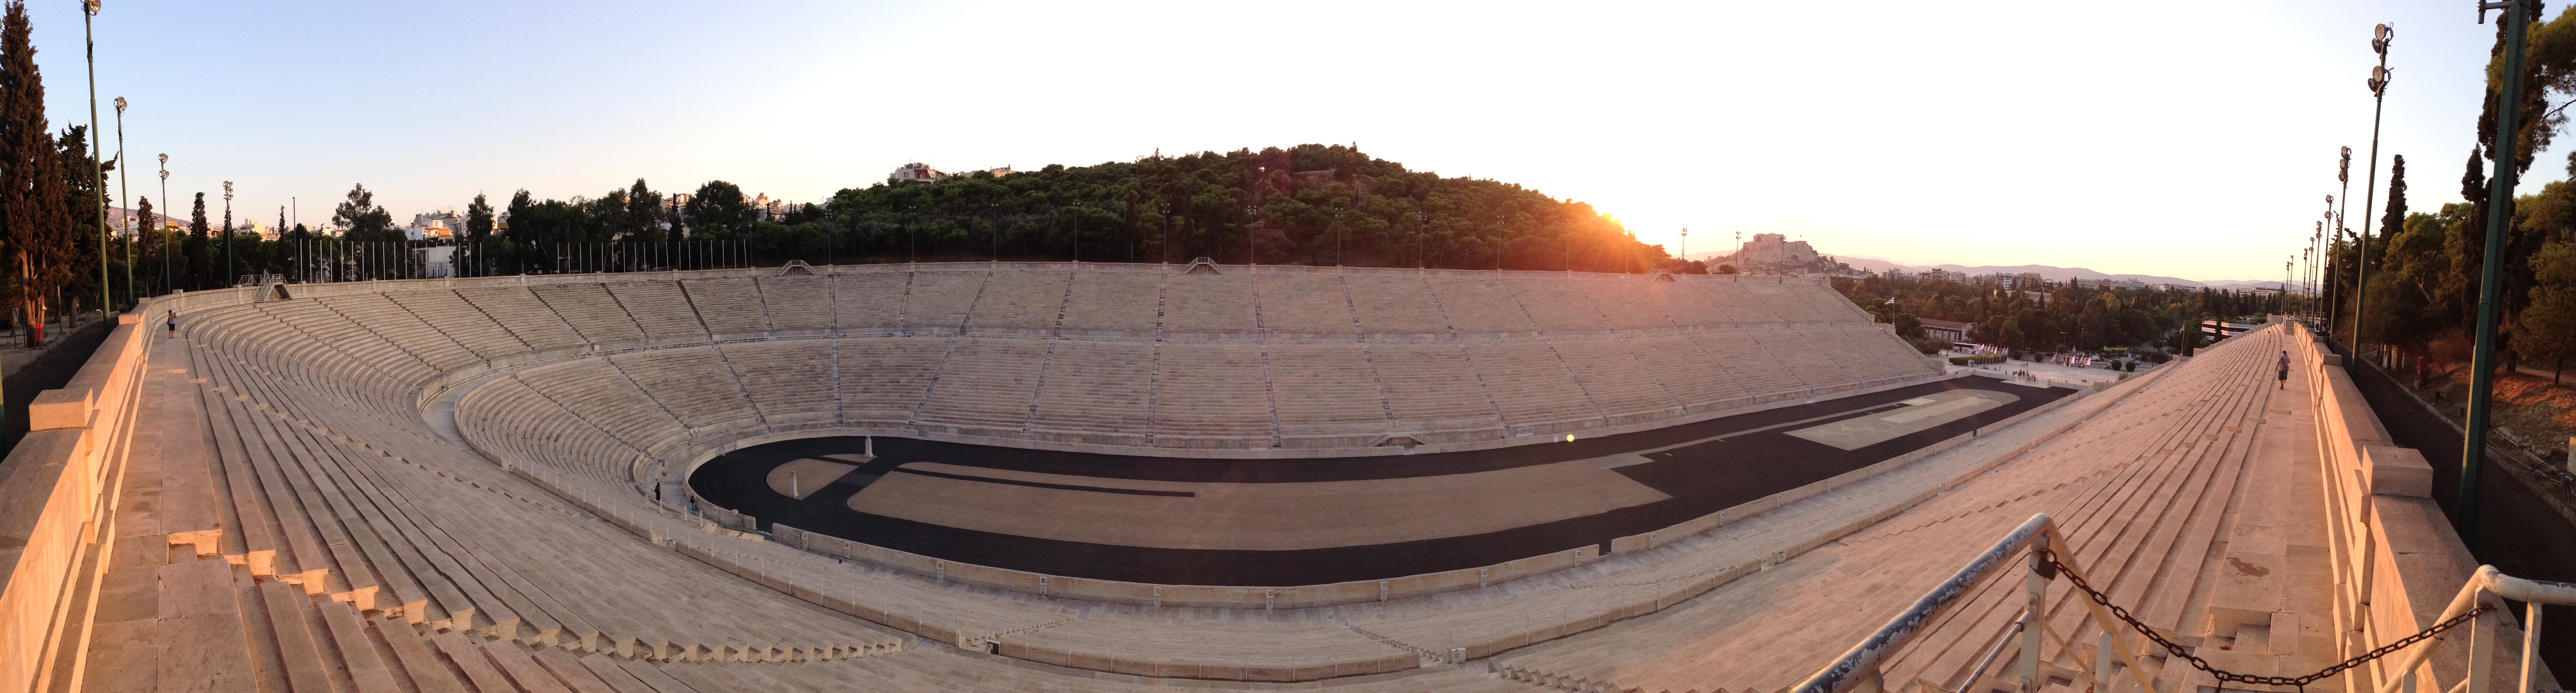
architecture, sunset, panorama, vehicle, stadium, olympics, greece, olympic, athens, olympic games, 1896, panathenaic stadium, kallimarmaro